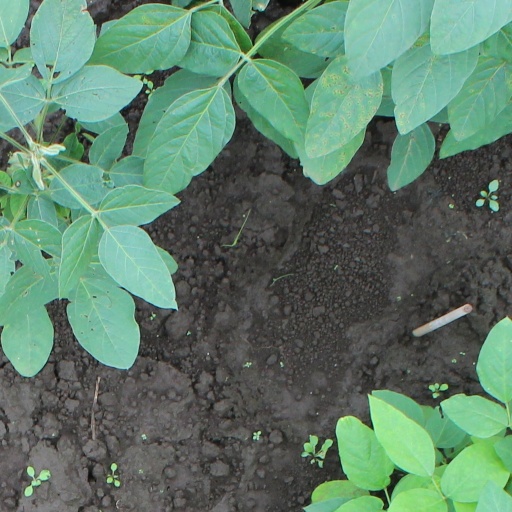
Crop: soybean